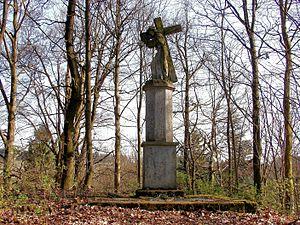
Lipina est une commune du district et de la région d'Olomouc, en République tchèque. Sa population s'élevait à 172 habitants en 2018.